Alfred Zachariewicz

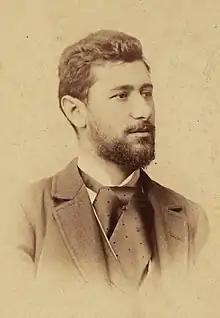
Zachariewicz in 1893

Alfred Zachariewicz (26 August 1871 – 11 July 1937), was a Polish architect. He was born in Lemberg, Austria-Hungary on 26 August 1871, as the son of Julian Oktawjan Zachariewicz. He worked in the region of Galicia, mainly in Lviv, designing public and industrial buildings such as the edifices of Izba Handlowo-Przemysłowa, the Bank of Lviv, the Passage of Mikolasch in Lviv, as well as bridges, tenements, villas, goods stations (Lviv railway station).